Land Question (Prince Edward Island)

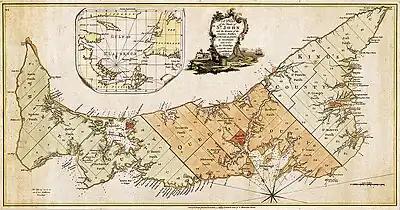
Map of Prince Edward Island in 1775. Titled: "A plan of the island of St. John with the divisions of the counties parishes & the lots as granted by government likewise the soundings round the coast and harbours. Surveyed by Capt. Holland. 1775."

The Land Question was a major issue in the history of Prince Edward Island, now part of Canada. It was about who should own the land on the island. The land was divided into lots by the British government in 1767 and given to private landowners called proprietors. These proprietors wanted to rent the land to settlers, known as tenants, but the tenants wanted to own the land themselves through freehold ownership.